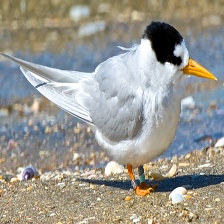
Species: FAIRY TERN
Scientific name: STERNULA NEREIS